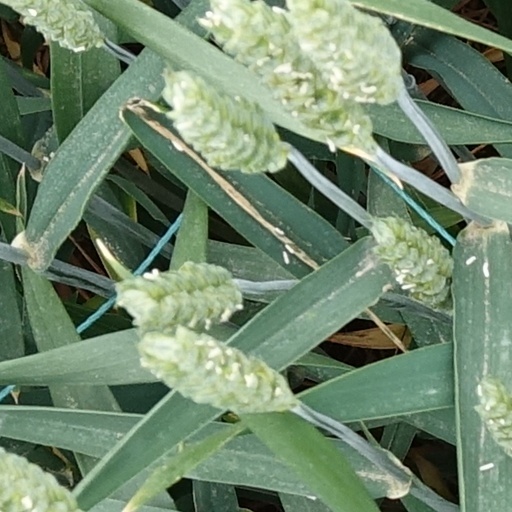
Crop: wheat